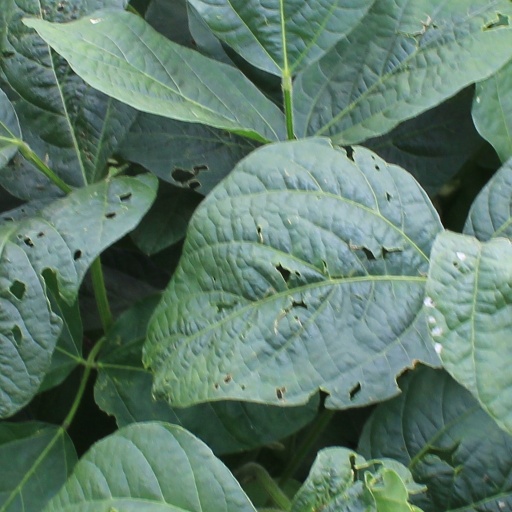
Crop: soybean